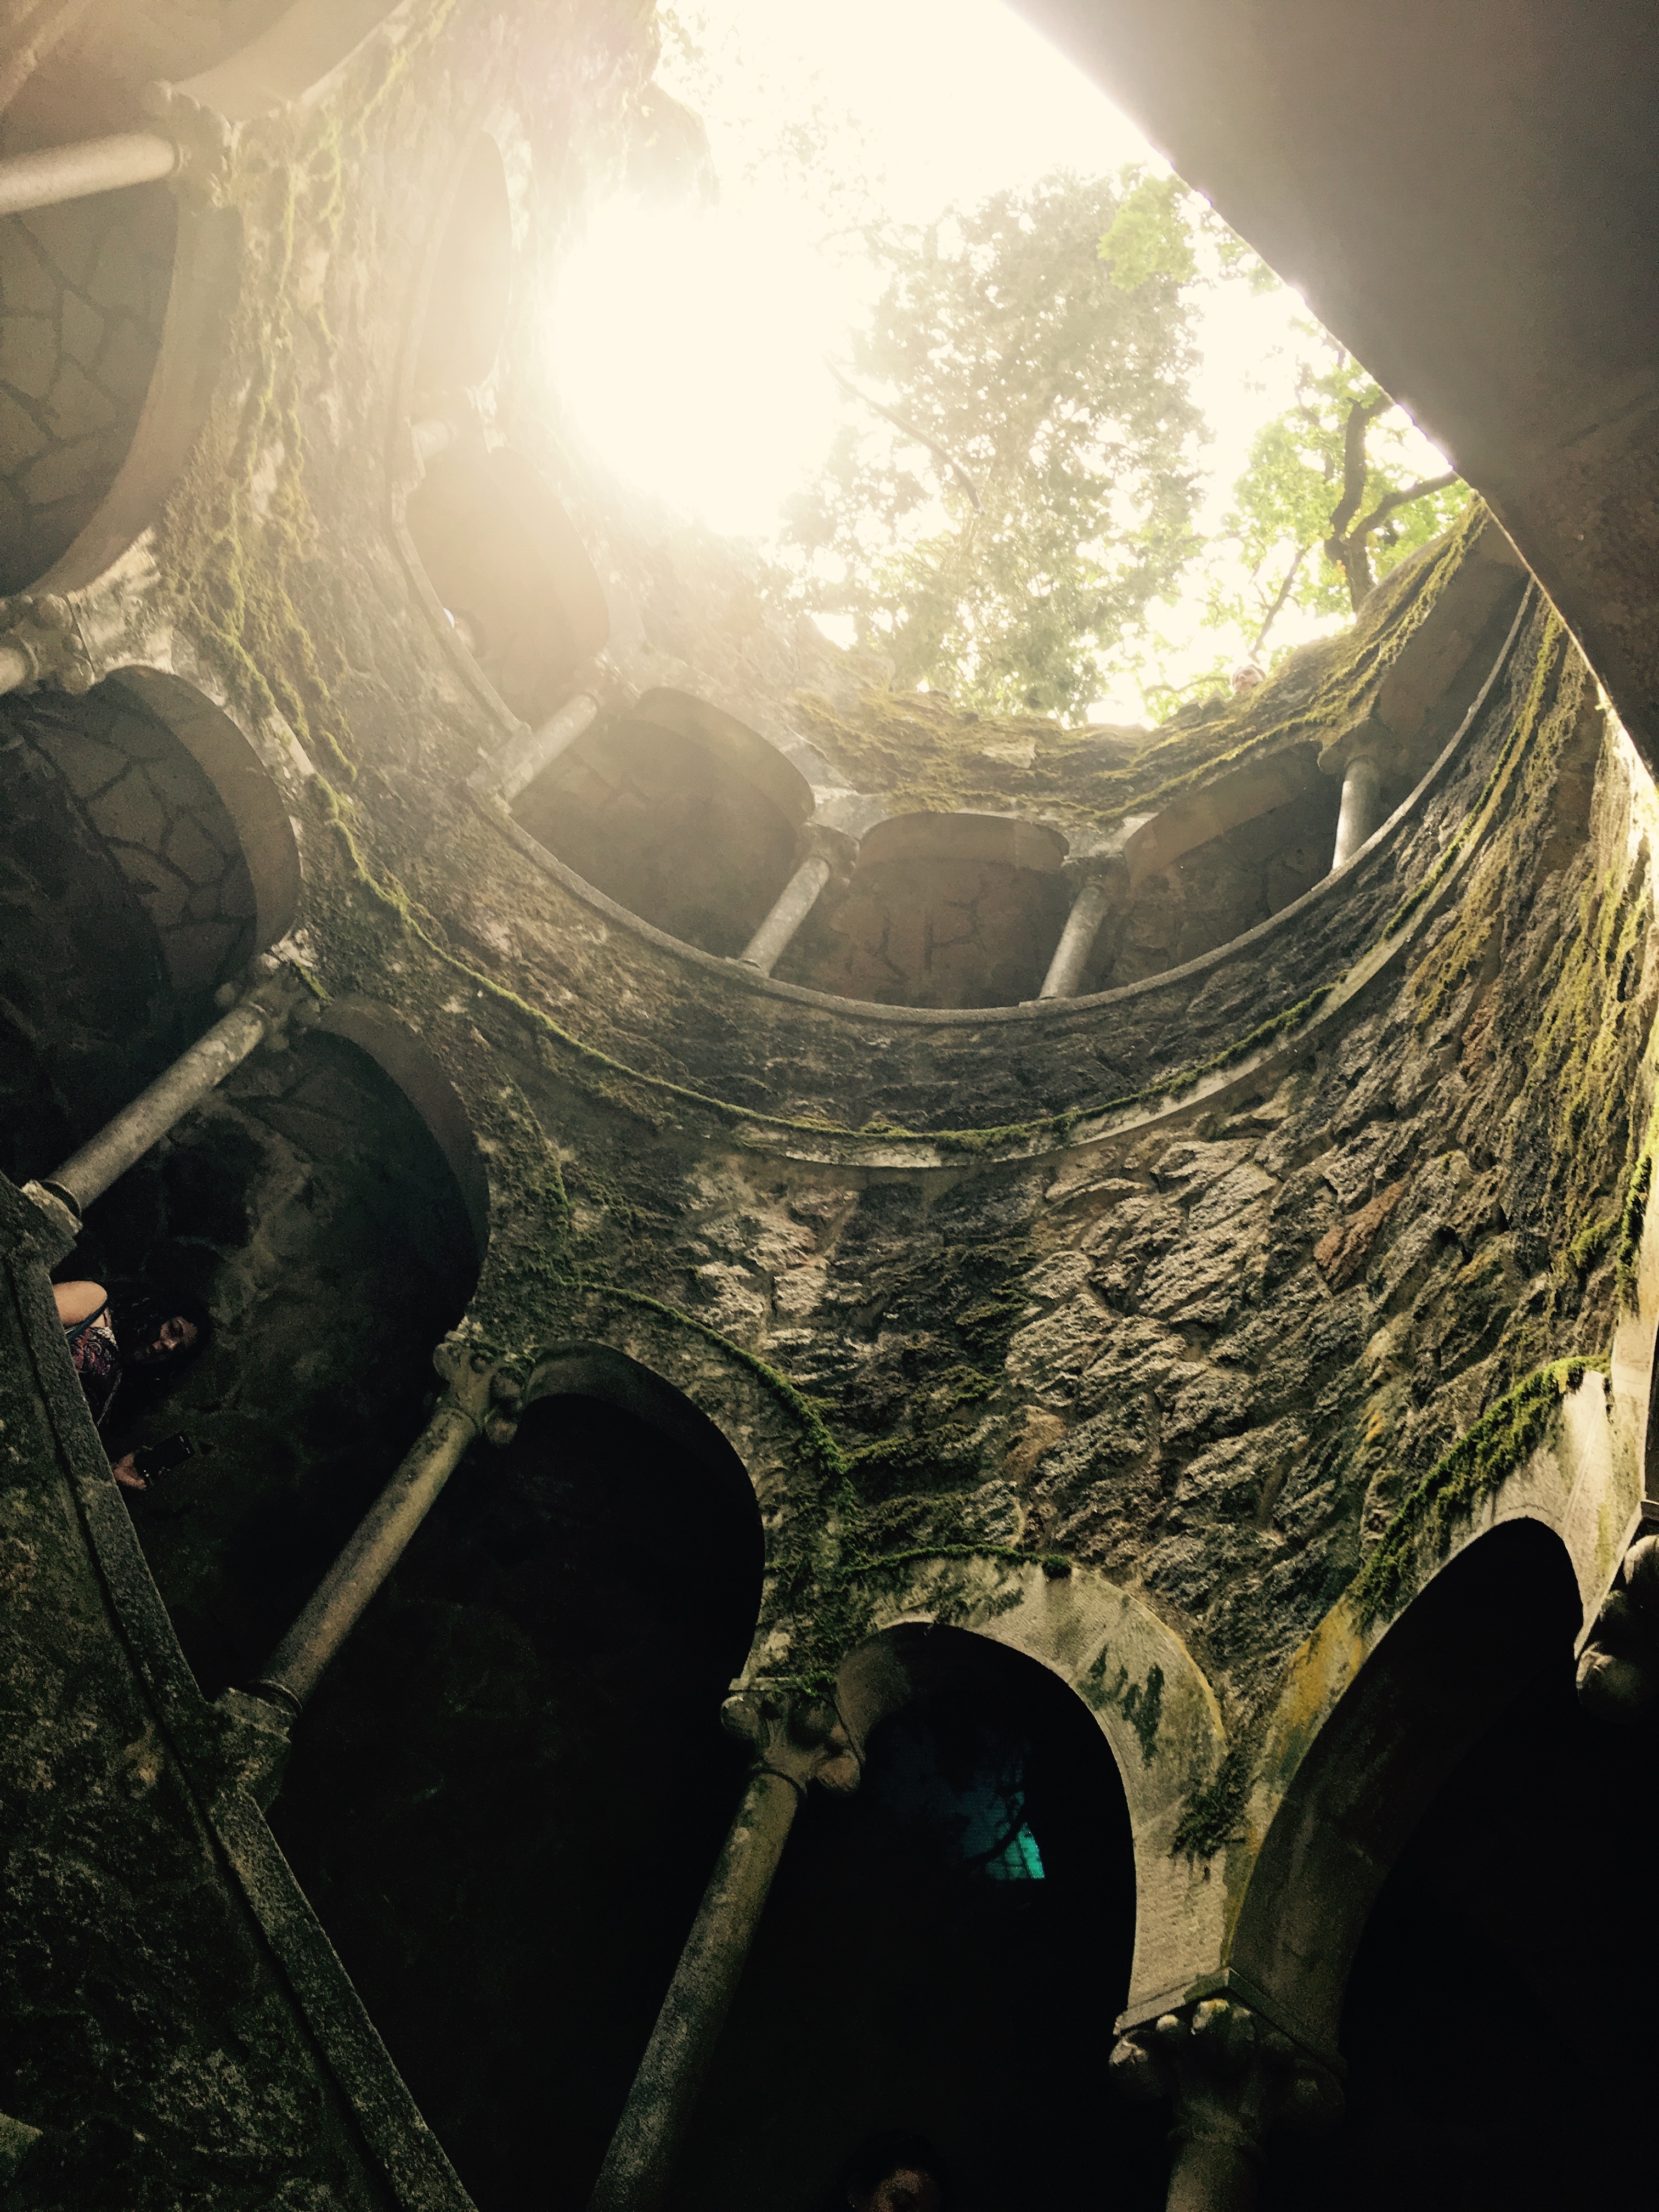
light, architecture, night, photography, sunlight, palace, old, travel, europe, green, reflection, tower, color, romantic, castle, darkness, historic, tourism, lighting, close up, sculpture, art, temple, portugal, palacio, heritage, unesco, shape, macro photography, atmosphere of earth